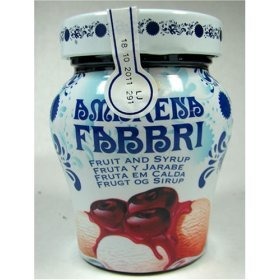
Item Name: fabbri Amarena Wild Cherries in Syrup Crock, 600g
Product Description: Canned And Jarred Cherries
Value: 600.0
Unit: gram

Price: 35.97